Senran Kagura Burst

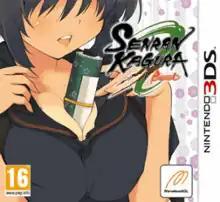
European "Burst" cover art

Senran Kagura Burst is a side-scrolling hack and slash video game revolving around shinobi, developed by Tamsoft and the first entry in the "Senran Kagura" series. It was originally published for the Nintendo 3DS in Japan as Senran Kagura: Skirting Shadows in 2011; an expanded "director's cut" version was released in 2012, and received Western releases in 2013–2014. A remake, subtitled Re:Newal, was released for the PlayStation 4 in 2018 and Microsoft Windows in 2019. "Senran Kagura Burst" was followed up by "Senran Kagura Shinovi Versus" (2013) while a later follow up for the 3DS was released as "" (2014).